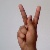
The image shows a hand gesture representing the letter 'K' in Indian Sign Language.